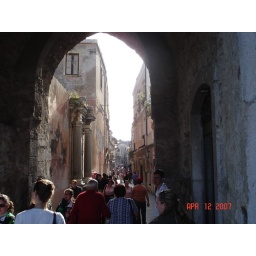
Walking by the clock tower